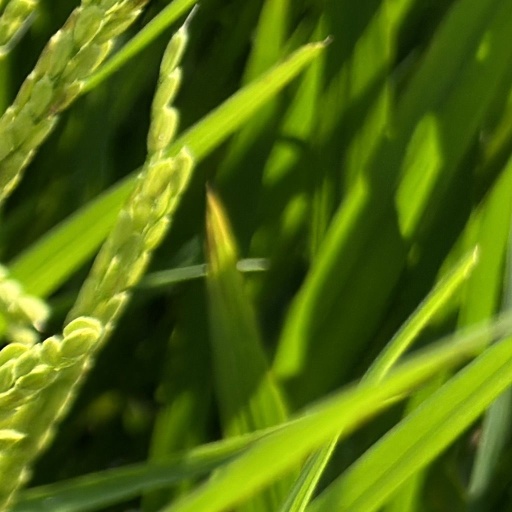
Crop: rice